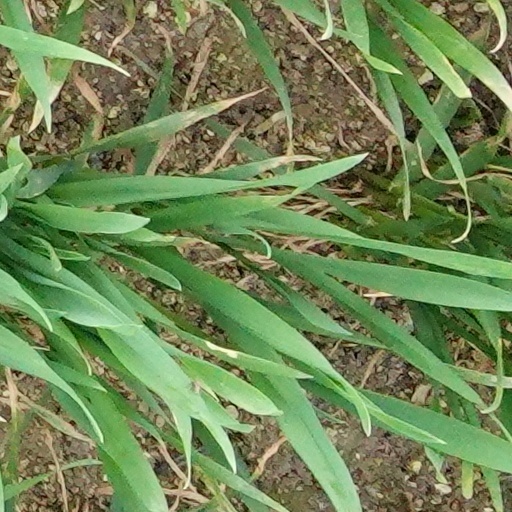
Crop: wheat